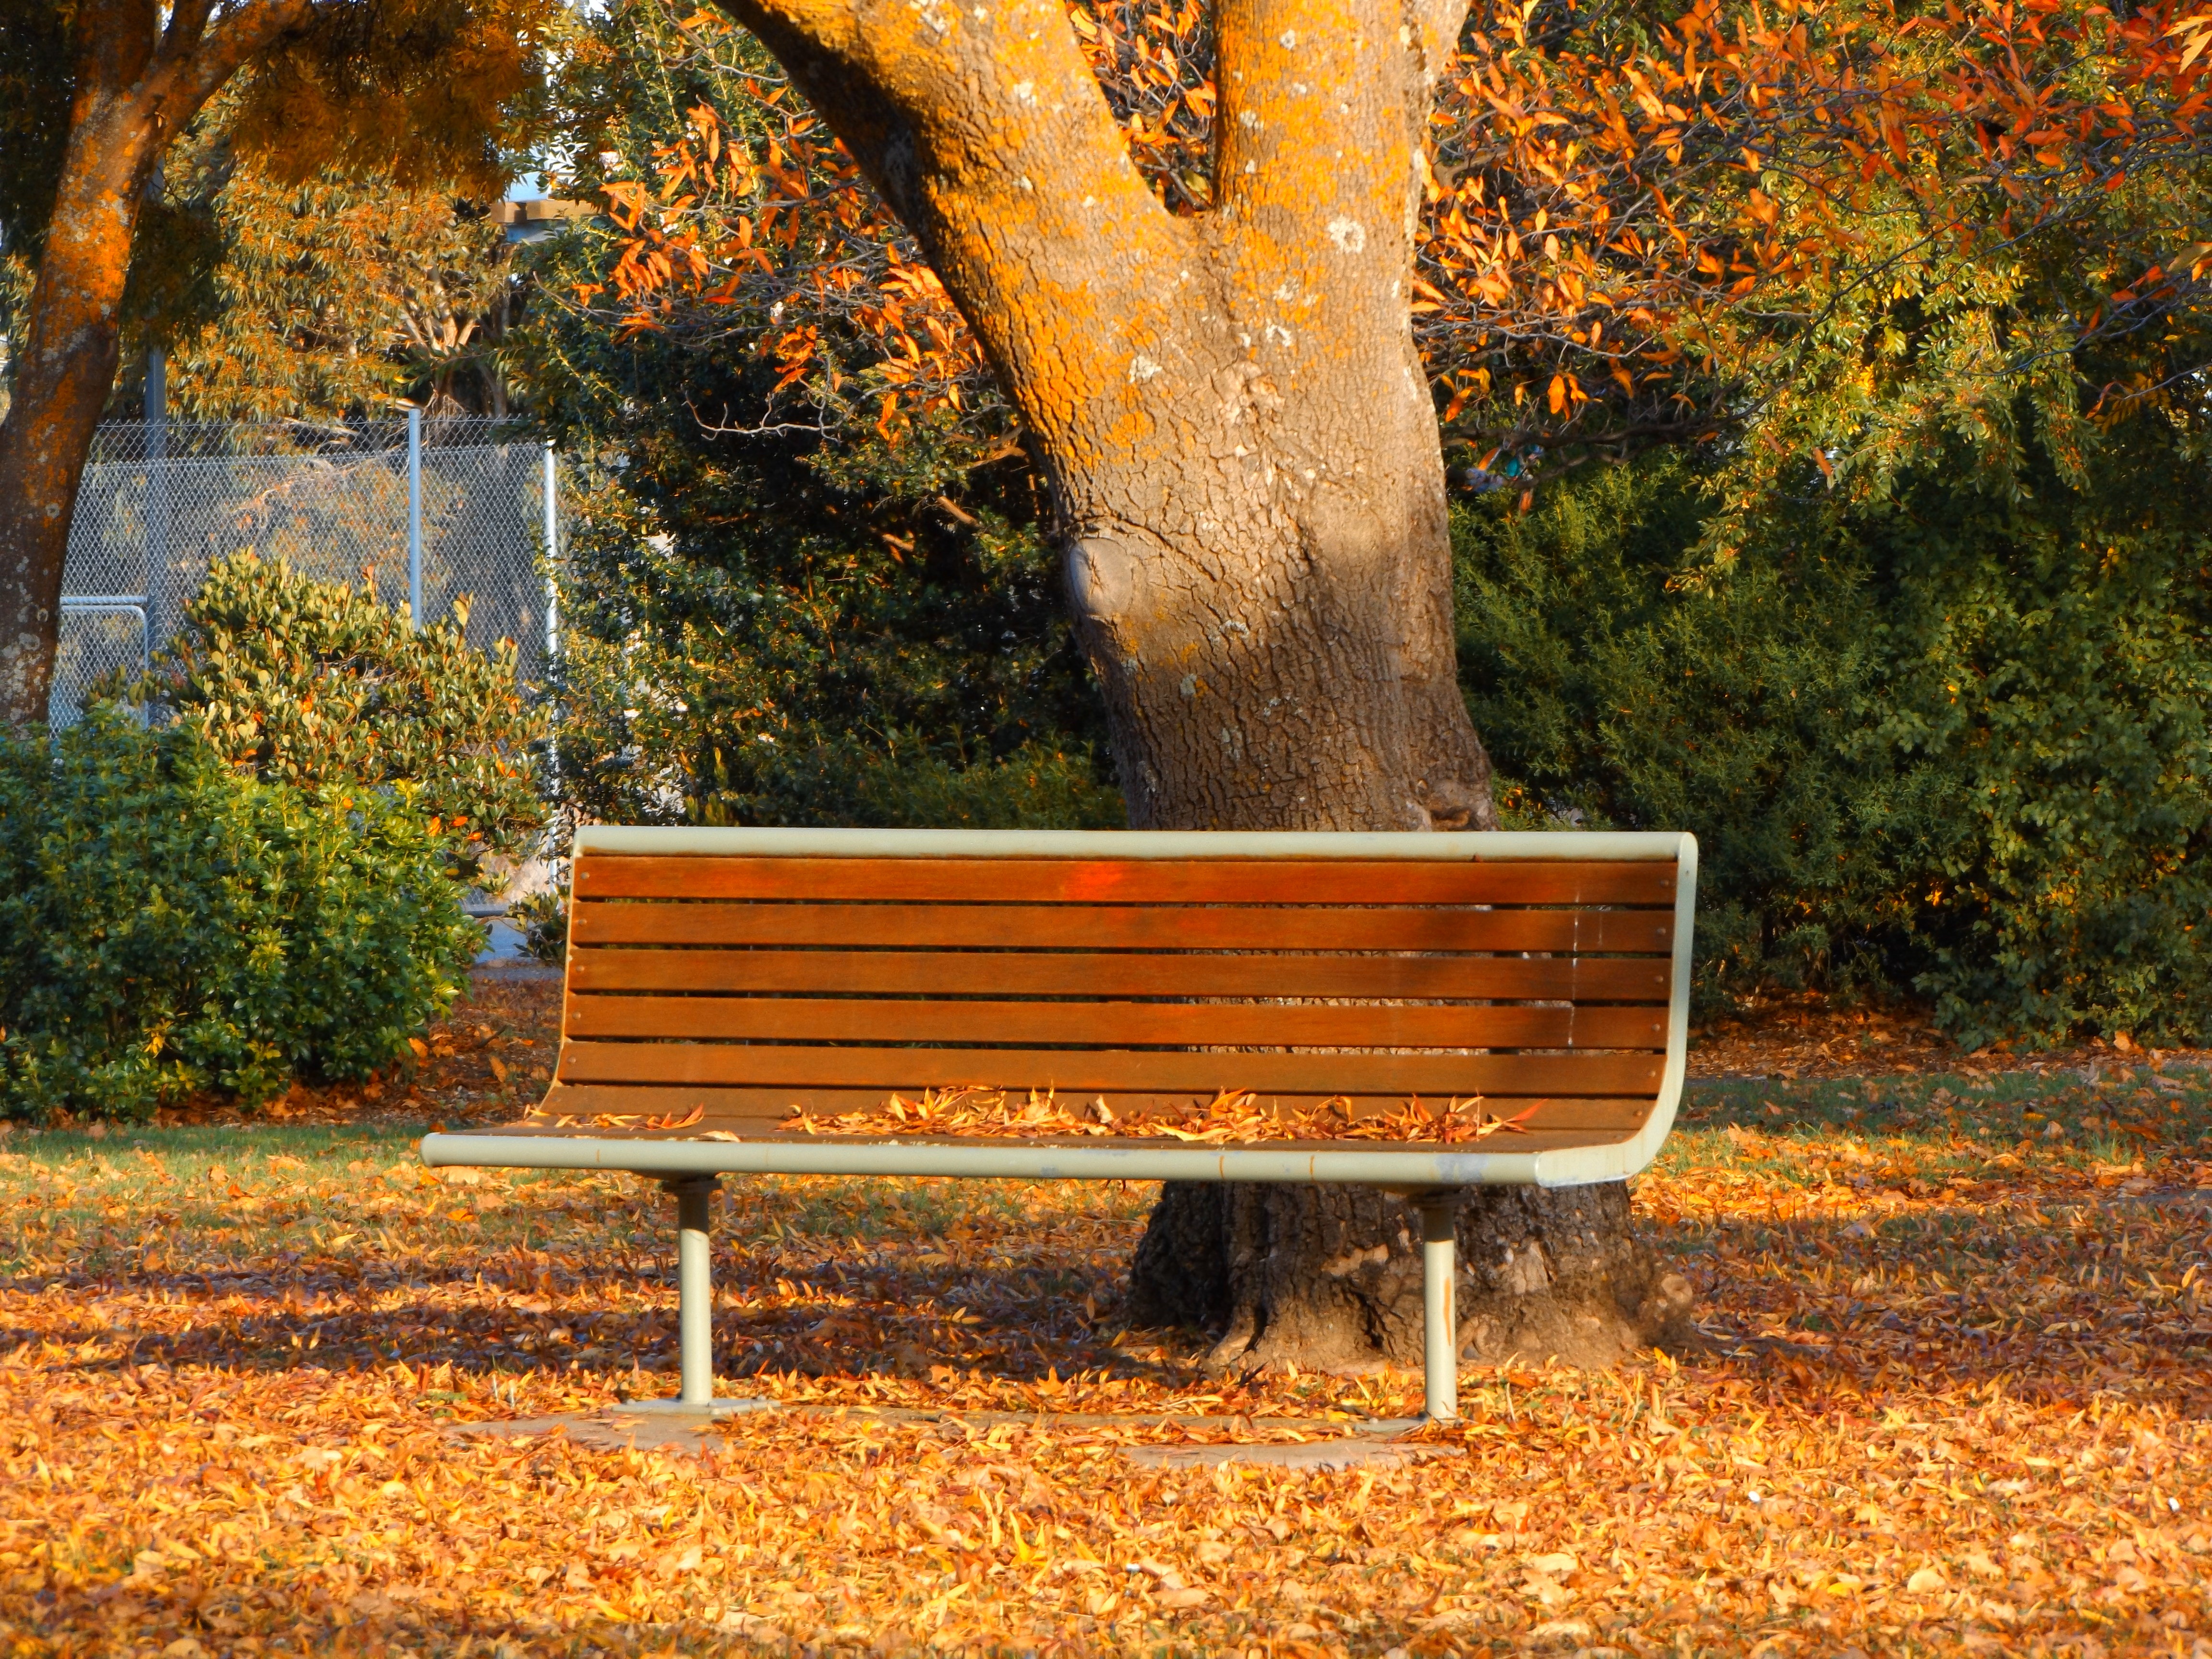
landscape, tree, nature, forest, grass, plant, wood, bench, sunlight, leaf, fall, flower, seat, foliage, orange, green, red, relax, tranquil, color, natural, autumn, park, brown, yellow, season, park bench, australia, leaves, outdoors, sunny, wooden, day, victoria, woodland, rural area, woody plant